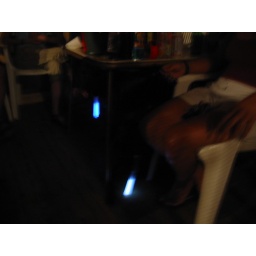
20060701-04 - 4th Of July At Eric Axilbund's - 102-0280 - glowing dogs hanging out under the table